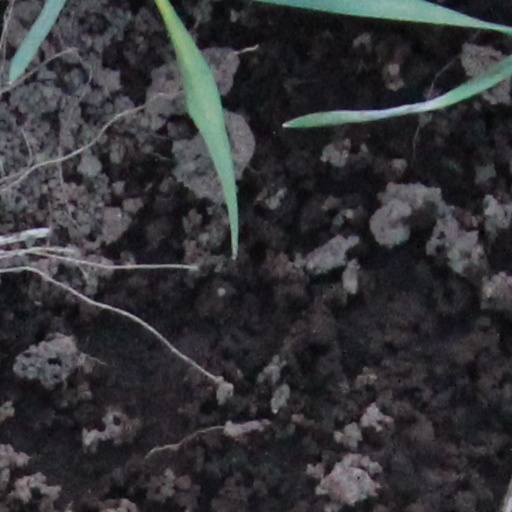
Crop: wheat